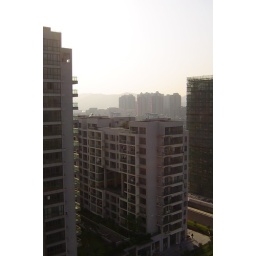
towers on the other side of the river and near grown residential compund in binjiang